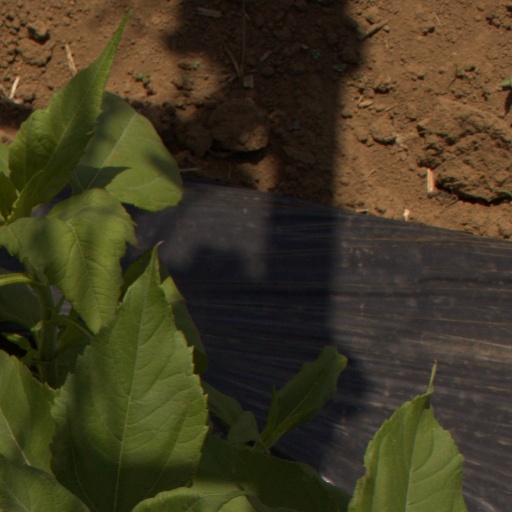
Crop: Jerusalem artichoke